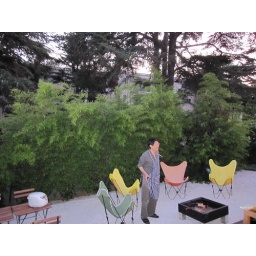
Bamboo wall and lounge chairs, please ignore the man in the middle